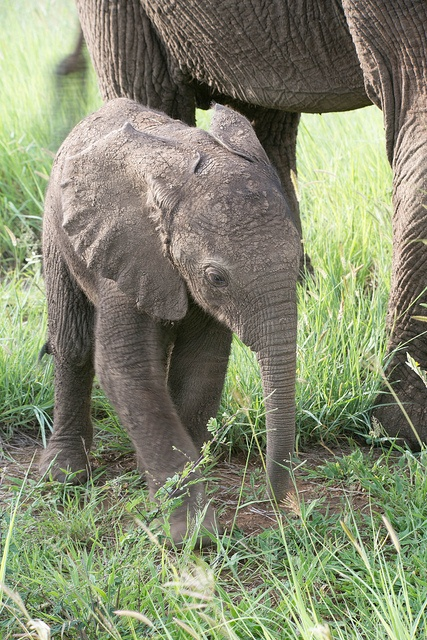
a couple of elephants are standing in the grass
A baby elephant walking on grass next to an adult elephant.
A baby elephant stands in the grass next to a bigger elephant.
A small baby elephant stands close to an older elephant on the grass.
A baby elephant is standing next to a large elephant.